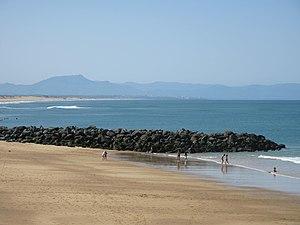
La plage de Capbreton dite ""du Prévent"", Landes. Avec un épi destiné à lutter contre l'érosion des plages"
Un épi est un ouvrage hydraulique rigide construit au bord de l'océan ou sur une berge de rivière pour freiner les courants d'eau et limiter les mouvements de sédiments. Dans l'océan, les épis permettent de créer des plages ou évitent de les voir emportées par l'érosion du littoral. Dans une rivière, les épis évitent l'érosion et les dérives de glace, ce qui aide la navigation. Les épis au bord de l'océan sont construits généralement perpendiculaires à la côte, depuis la partie supérieure de la plage jusqu'à s'enfoncer plus ou moins loin dans la mer. Certains épis sont construits totalement sous l'eau. Les épis sont généralement construits en bois, en béton ou avec des amas de roches placés dans une solide structure de grosses poutres en bois. Les épis sont souvent utilisés pour limiter l'érosion car ils sont moins onéreux qu'une digue classique et nécessitent peu d'entretien. Ils sont souvent utilisés en groupe ou en combinaison avec une ou plusieurs digues. Mais d'un point de vue esthétique, les épis peuvent donner aux plages un aspect artificiel et laid.
Hossegor-Seignosse-Capbreton est un groupe de spots de surf situé dans le département français des Landes, sur les communes balnéaires de Seignosse, Hossegor et Capbreton.